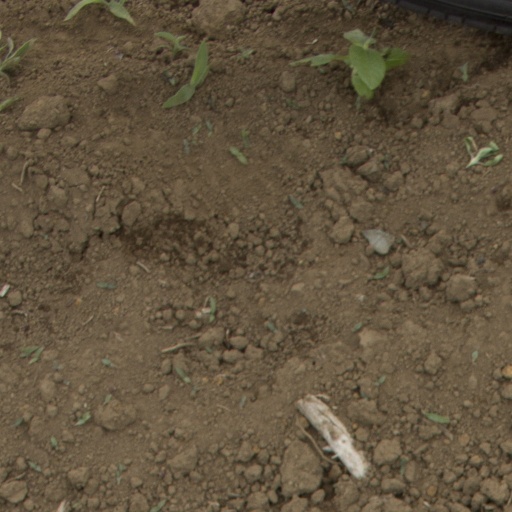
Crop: Jerusalem artichoke